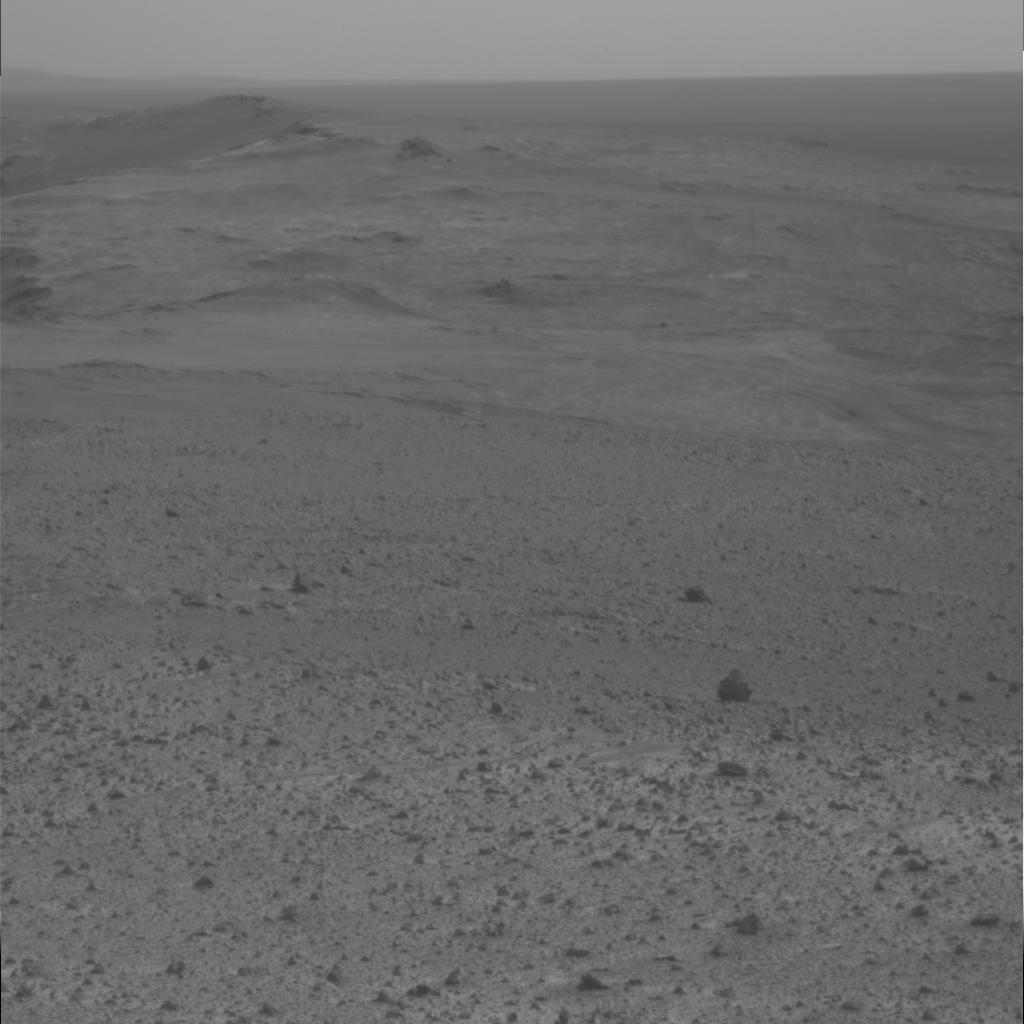
Surface features visible: Float Rocks, Clasts, Dunes/Ripples, Soil, Distant Vista, Sky